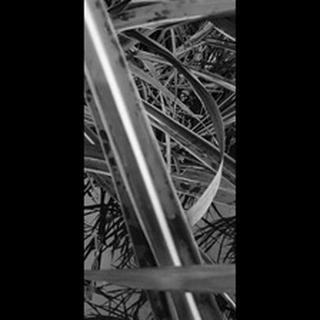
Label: sugarcane_yellow_leaf_disease